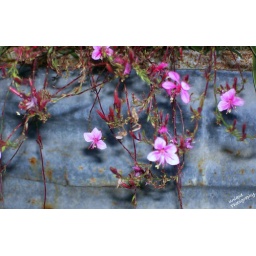
pink flowers in old tin container